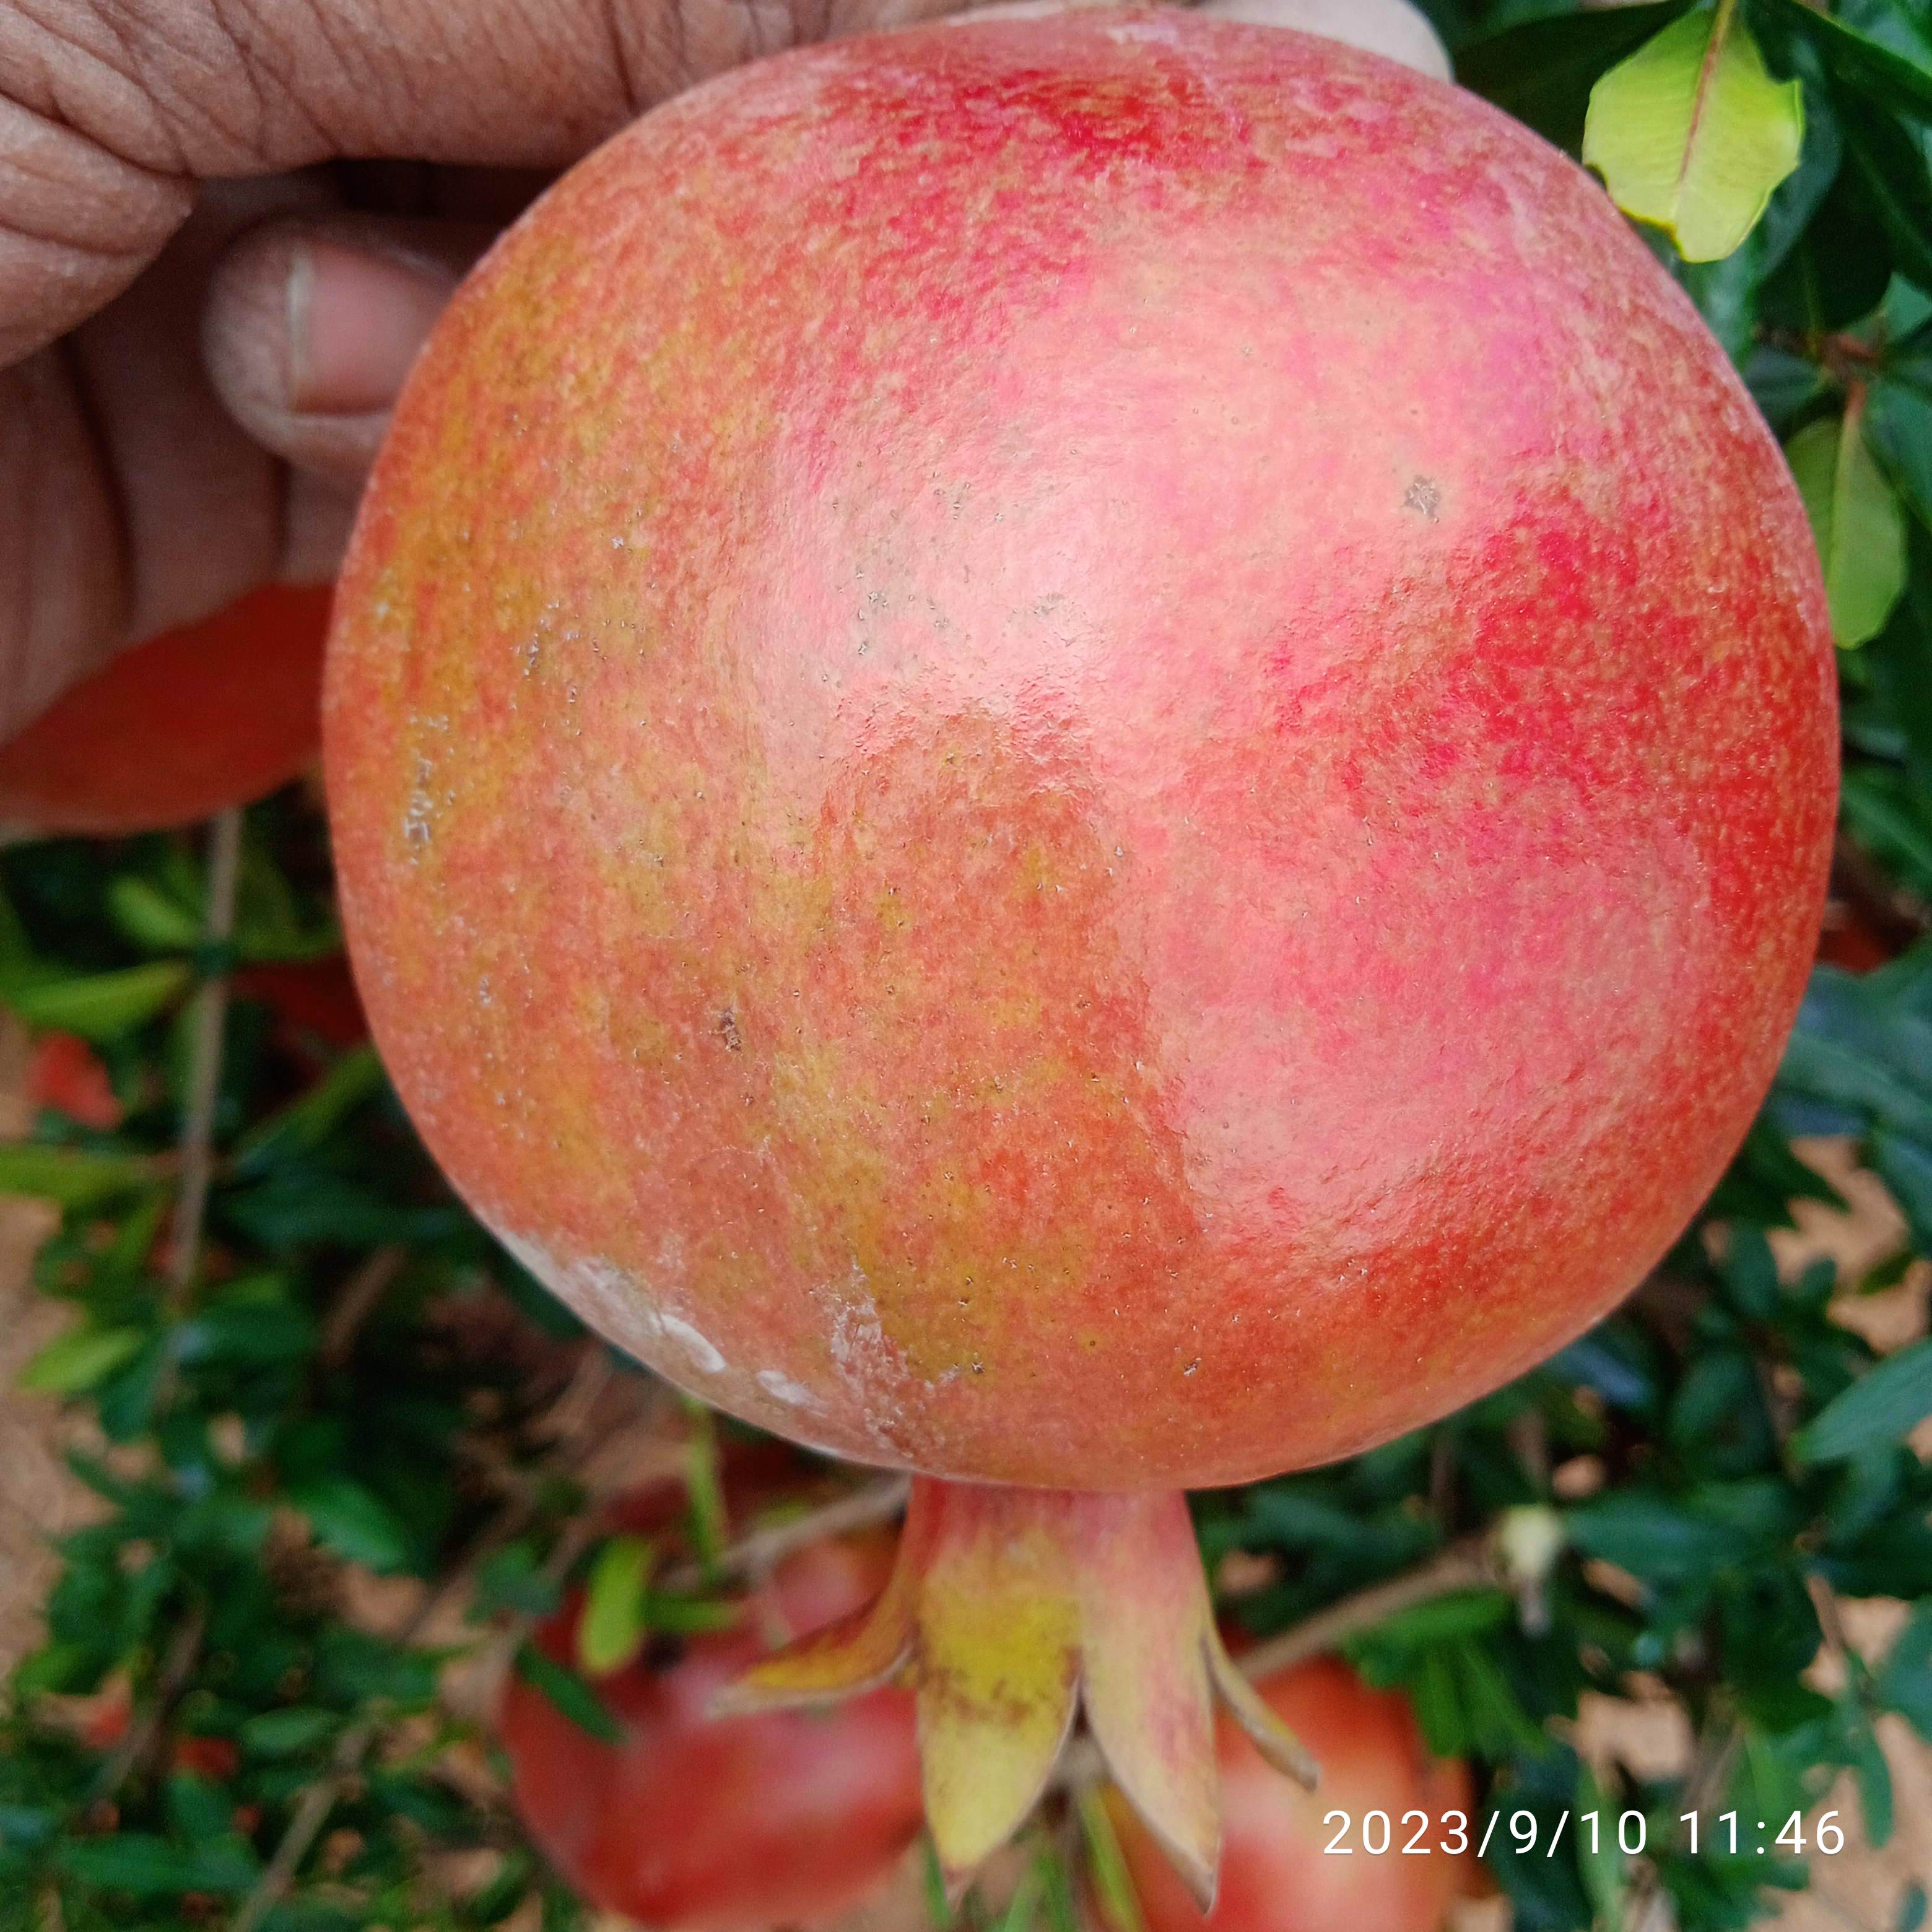
Label: Healthy